Type 03 Chū-SAM

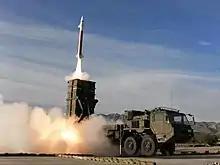
Type 03 Chu-SAM

The or SAM-4 or is a Japanese developed surface-to-air missile system currently in service with the JGSDF. The SAM's vehicle chassis is based on the Kato Works Ltd/Mitsubishi Heavy Industries NK series heavy crane truck. It uses a state-of-the-art active electronically scanned array radar.